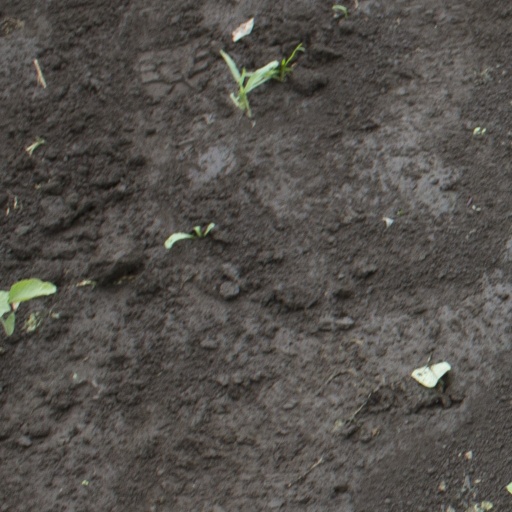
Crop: soybean